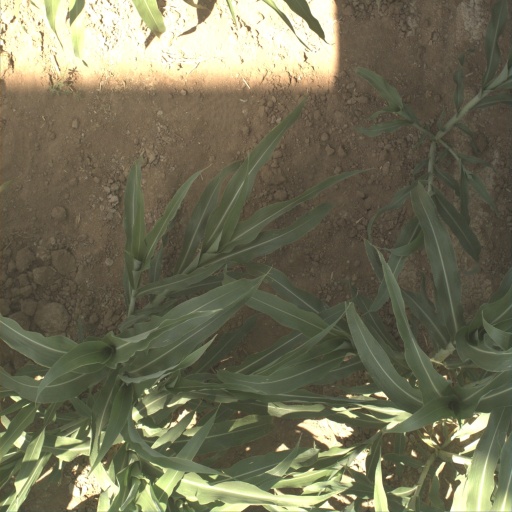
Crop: sorghum